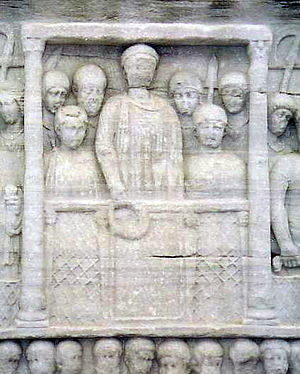
Theodosius den Store / Baggrund
Theodosius i logen i hippodromen i Konstantinopel.
Theodosius den Store eller Theodosius 1., var romersk kejser 379-395, og den sidste kejser, som regerede hele Romerriget.